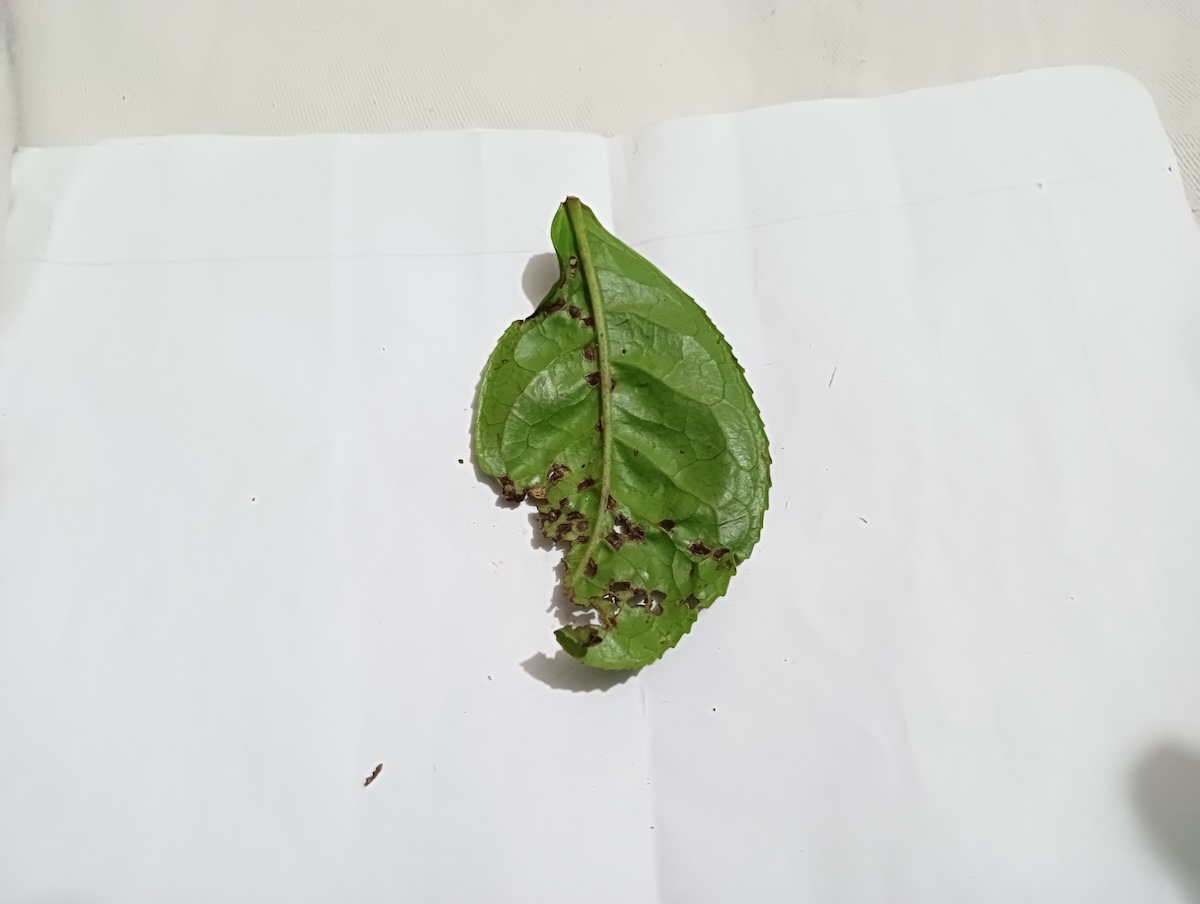
Label: Green mirid bug